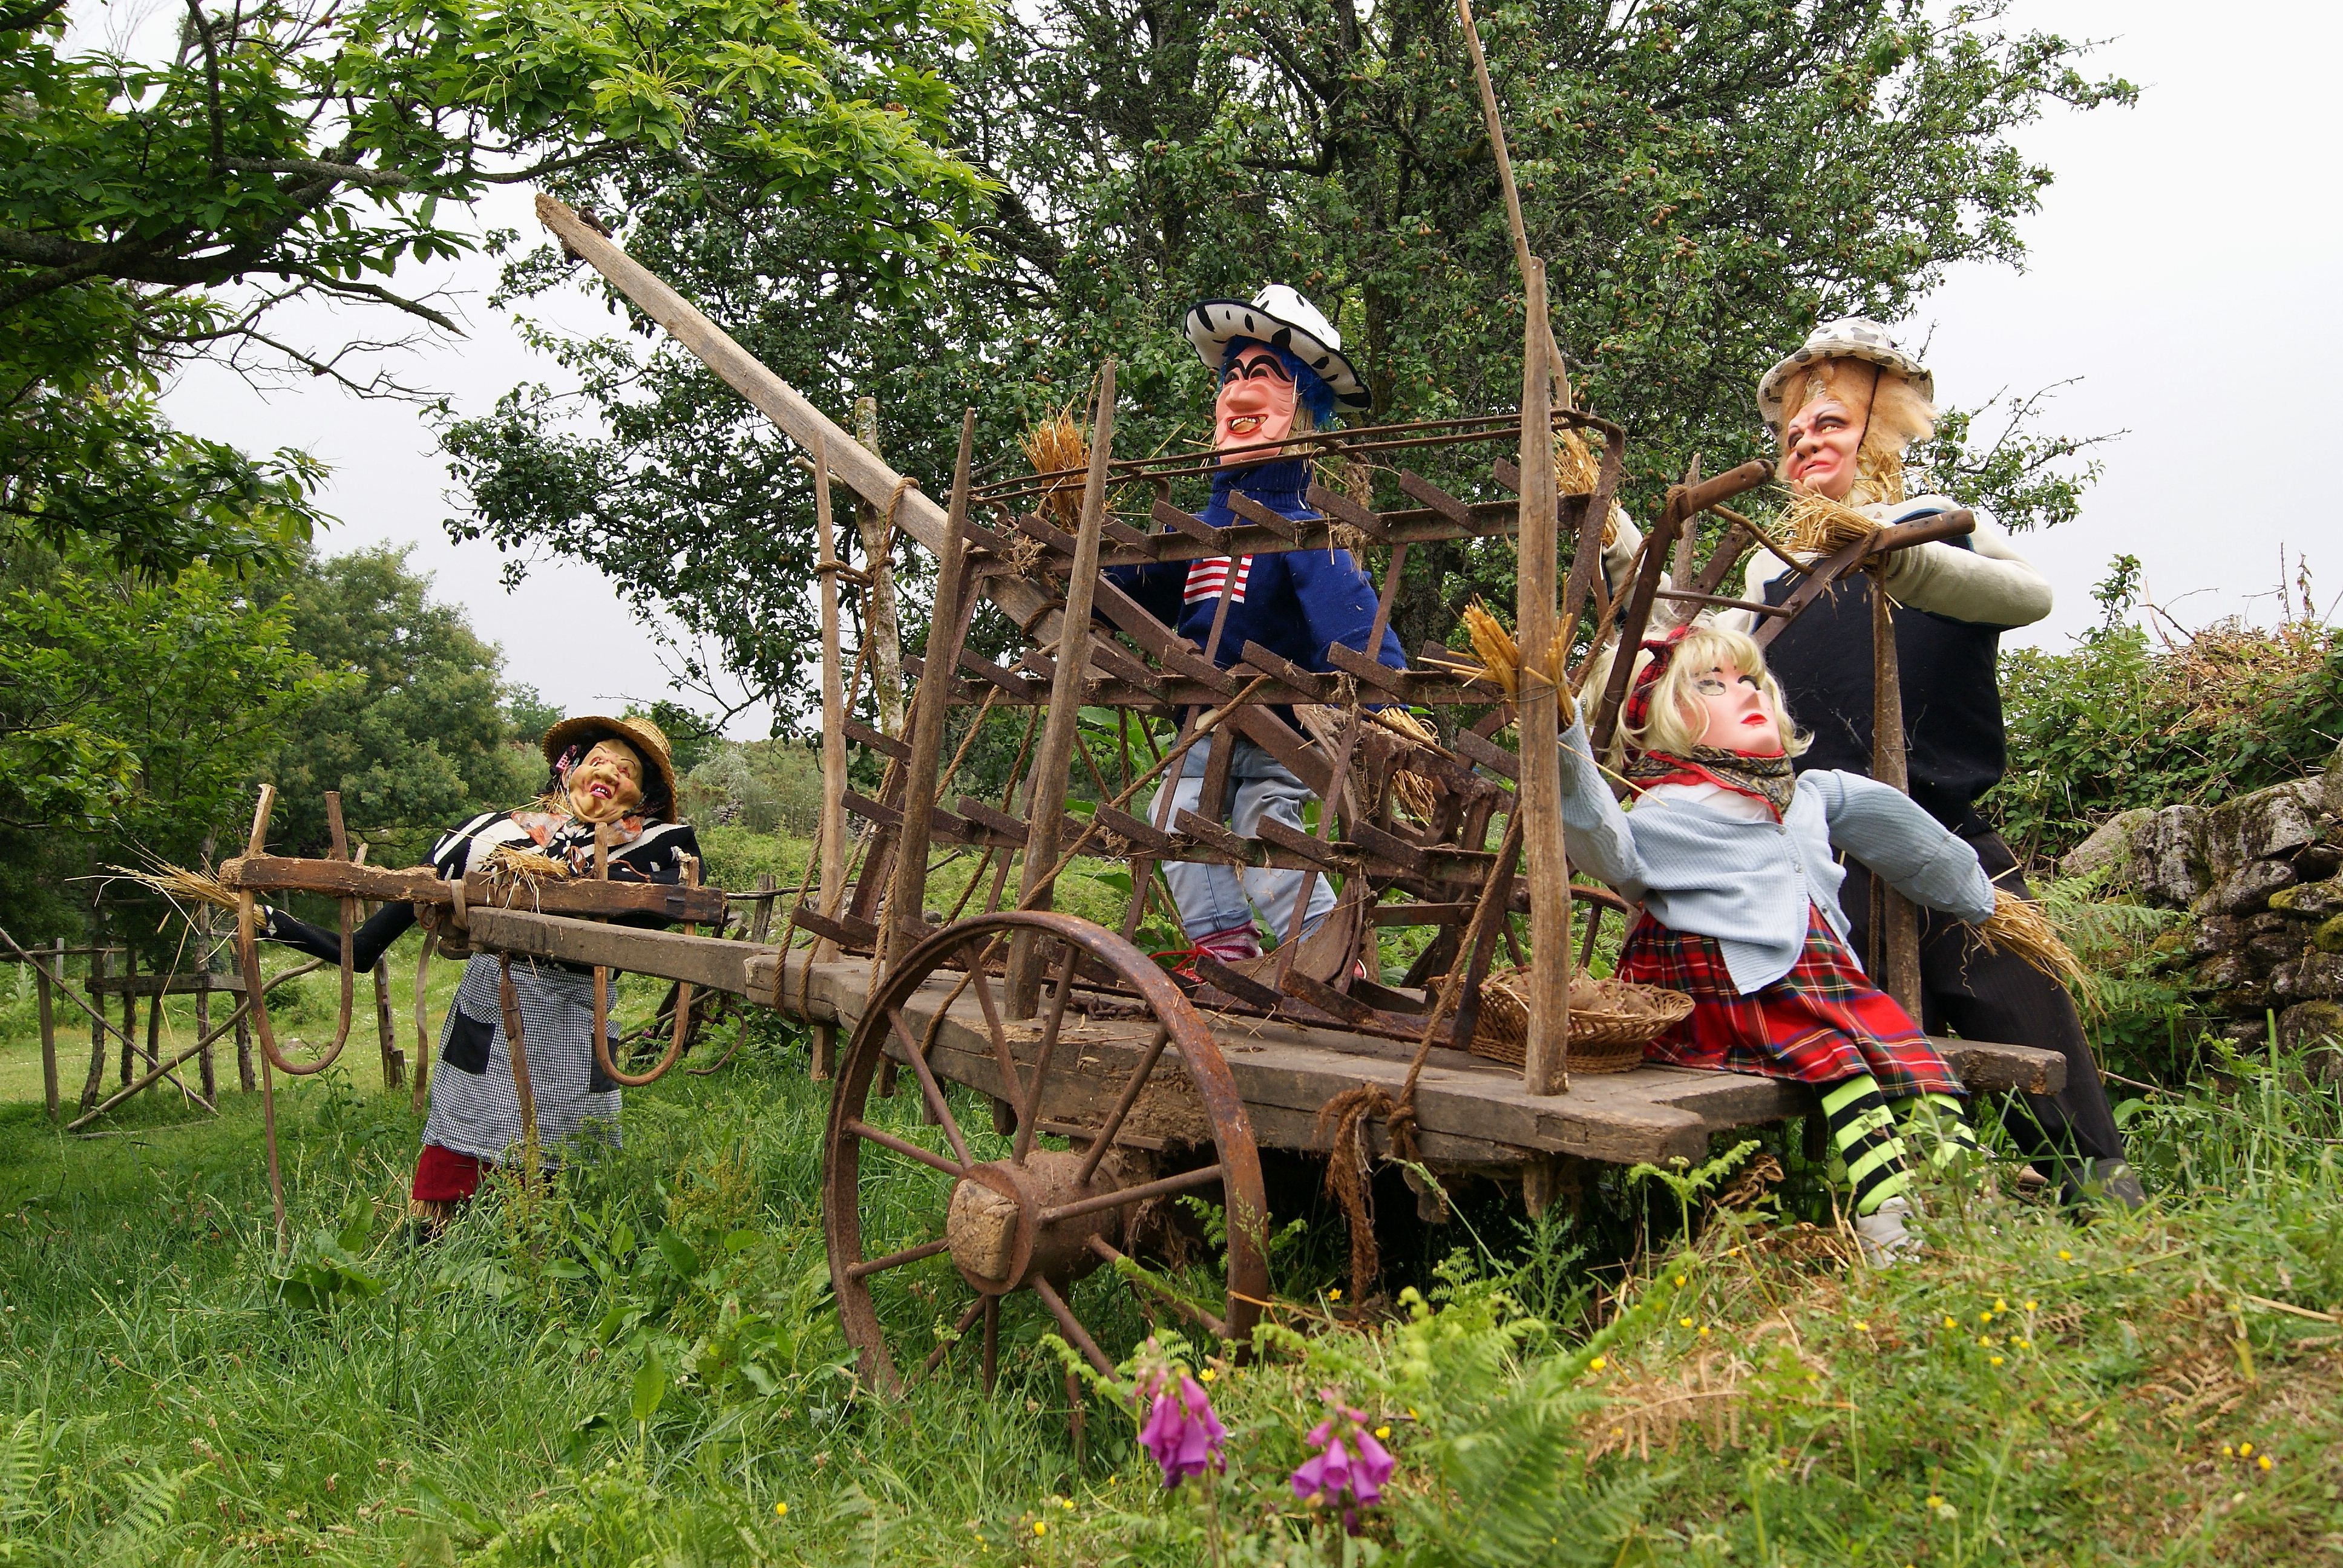
people, vehicle, jungle, agriculture, galicia, pontevedra, ggl1, alama, galiciarural, rutadaliberdade, festadocarro